Alfons Hitter

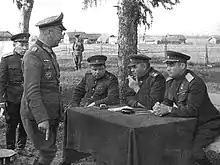
General Hitter under interrogation

Alfons Hitter (4 June 1892 – 11 March 1968) was a German general during World War II who commanded the 206th Infantry Division. He was a recipient of the Knight's Cross of the Iron Cross with Oak Leaves of Nazi Germany.